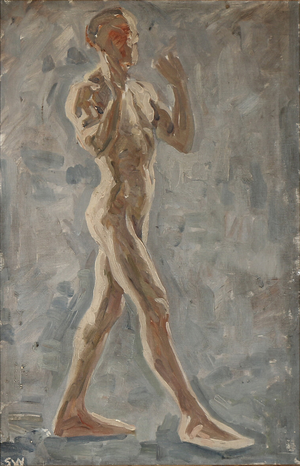
Sigurd Wandel
En mandlig nøgenmodel
Sigurd Wandel var en dansk maler. Han var søn af Oscar Wandel og maleren Elisabeth Wandel og gift med maleren Marie Wandel.